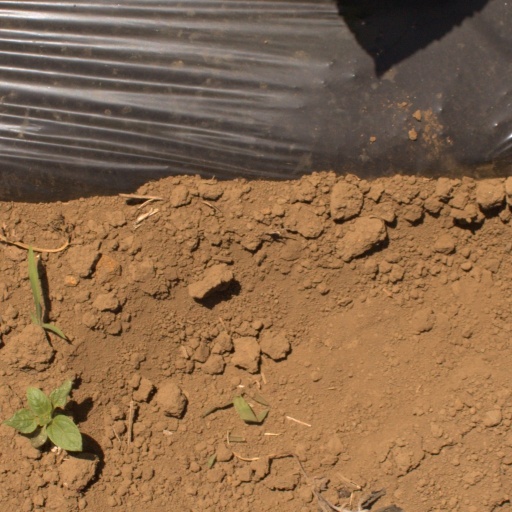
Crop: Jerusalem artichoke